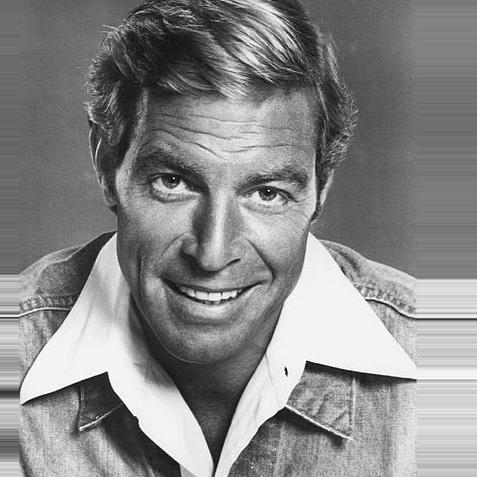
Age: 42